Ajellomycetaceae

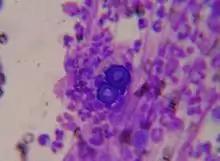
"Blastomyces dermatitidis"

The Ajellomycetaceae are a family of fungi in the Ascomycota, class Eurotiomycetes.